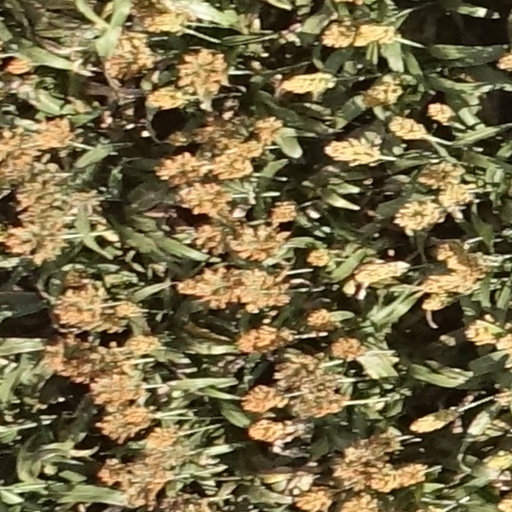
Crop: sorghum